Fair Isle (technique)

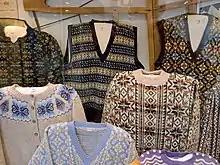
Fair Isle knitwear in Shetland Museum

Fair Isle (/fɛəraɪ̯l/) is a traditional knitting style used to create patterns with multiple colours. It is named after Fair Isle, one of the Shetland Islands. Fair Isle knitting gained considerable popularity when the Prince of Wales (later King Edward VIII) wore Fair Isle jumpers in public in 1921. Traditional Fair Isle patterns have a limited palette of five or so colours, use only two colours per row, are worked in the round, and limit the length of a run of any particular colour.